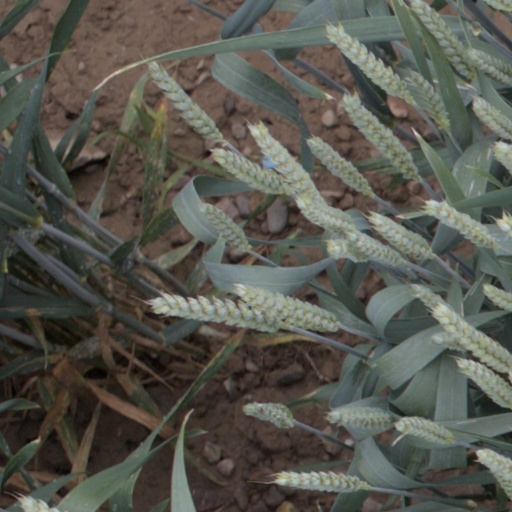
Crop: wheat